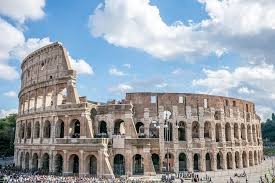
Landmark: Roman Colosseum